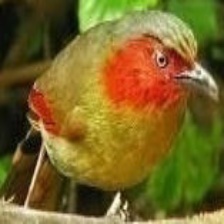
Species: SCARLET FACED LIOCICHLA
Scientific name: LIOCICHLA RIPPONI